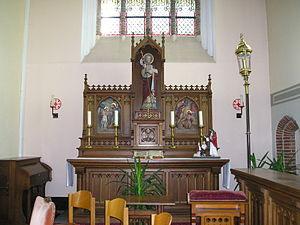
Heuvelland est une commune néerlandophone de Belgique située en Région flamande dans la province de Flandre-Occidentale, constituée par les anciennes communes de La Clytte, Dranoutre, Kemmel, Locre, Neuve-Église, Westoutre, Wijtschate et Wulvergem.